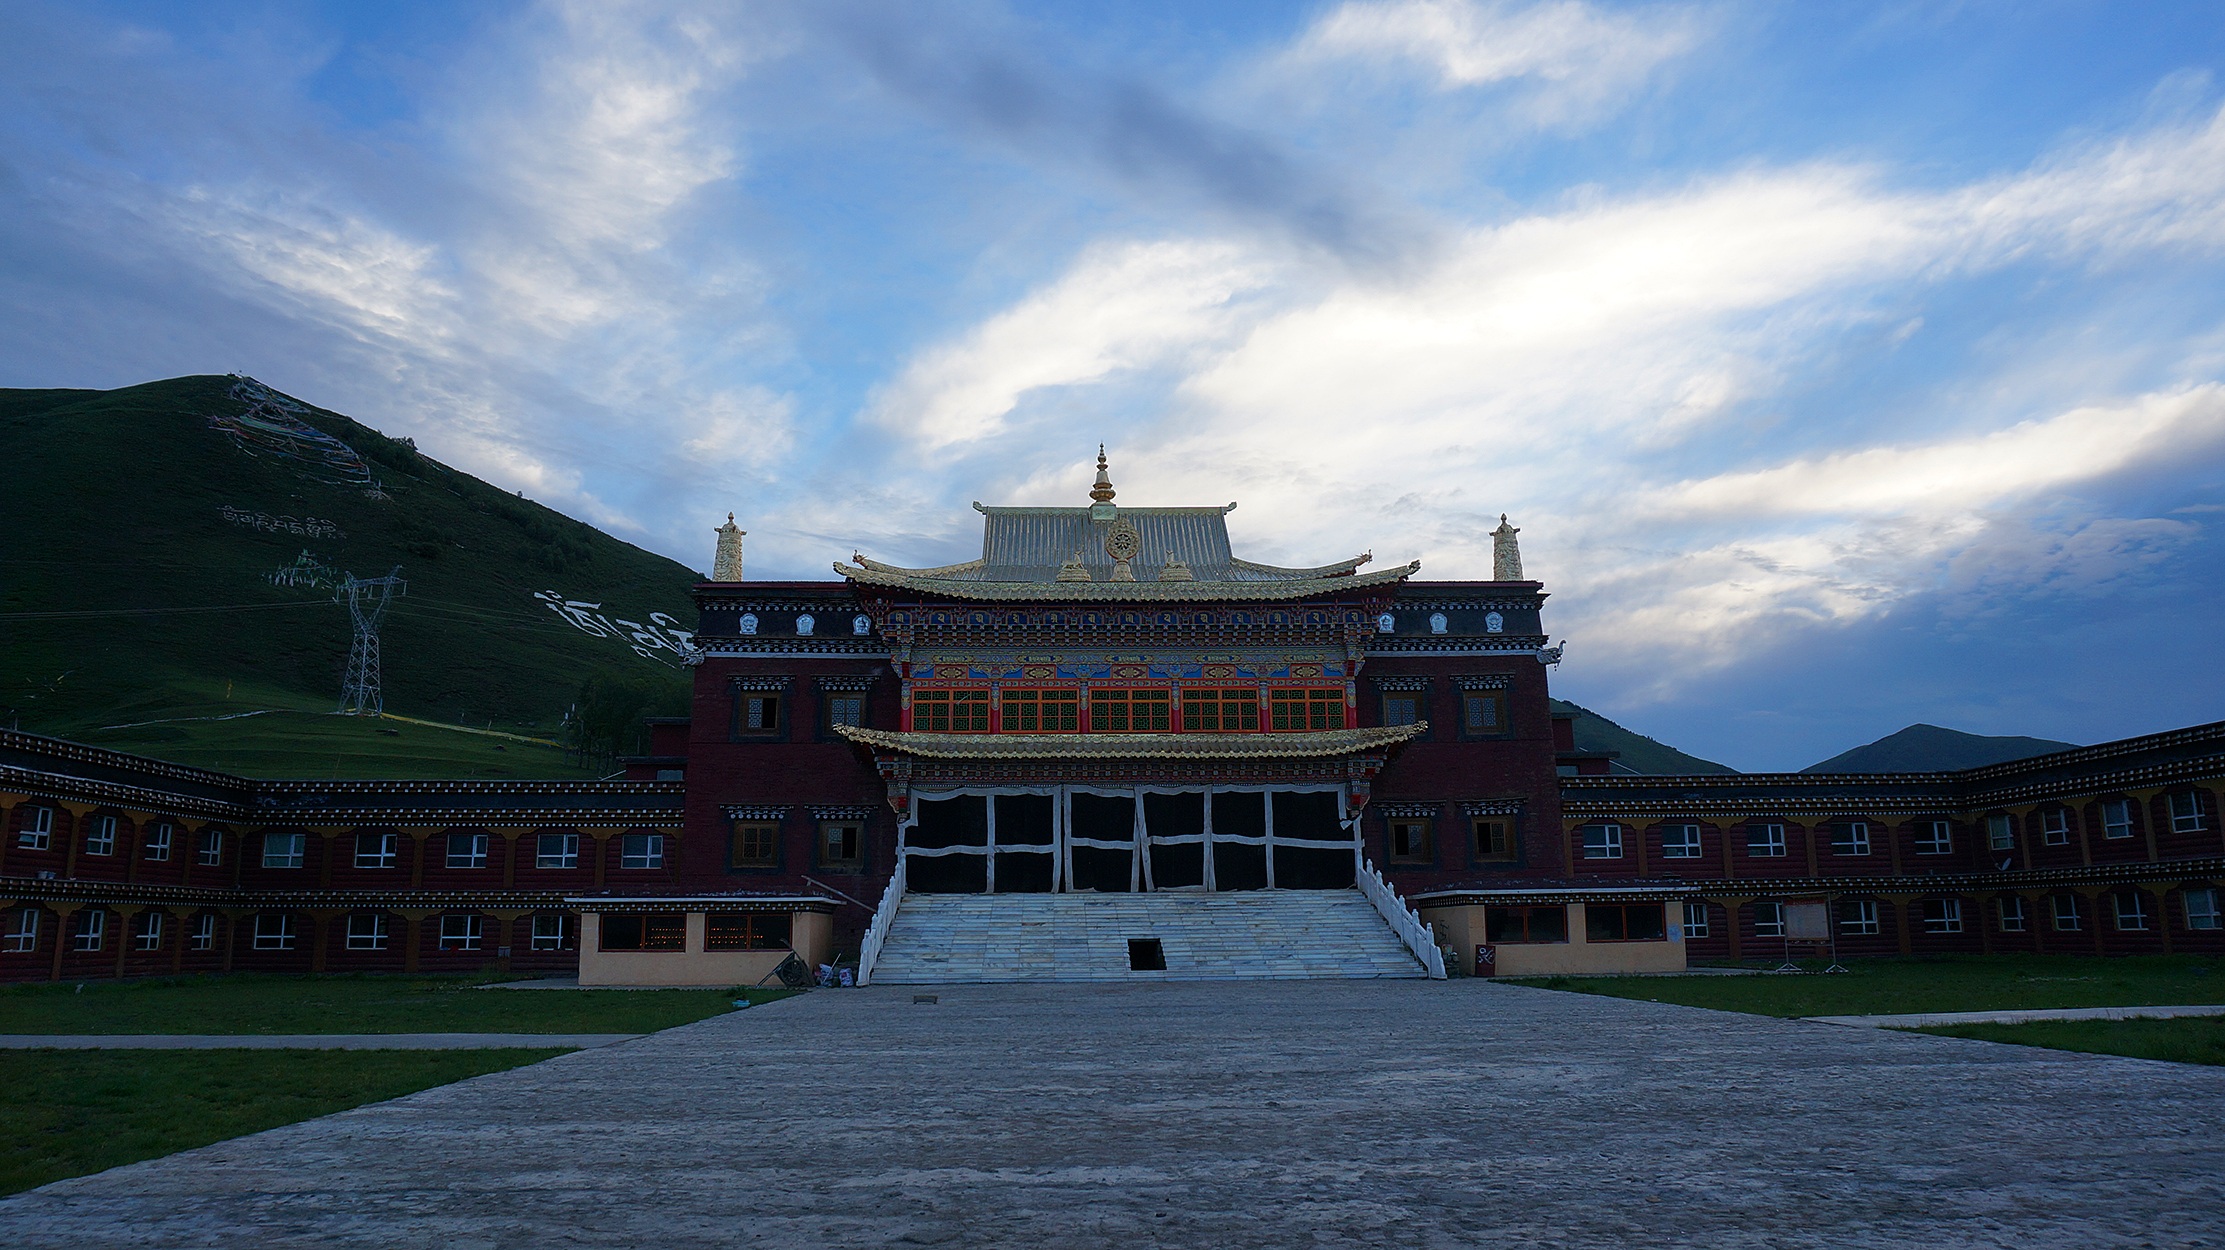
architecture, structure, sky, chateau, palace, tower, castle, asia, landmark, stadium, zen, temple, estate, sport venue